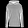
Label: Pullover